Sata Isobe

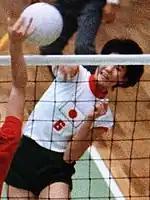
Isobe at the 1964 Olympics

was a Japanese volleyball player. She was a member of the Japanese winning teams, , at the 1962 World Championships and 1964 Summer Olympics.